Robert Fitzwalter

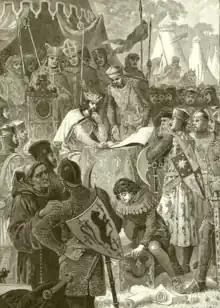
Stylised depiction of John signing of Magna Carta, from "Cassell's History of England" (1902)

Robert Fitzwalter was the son of Walter Fitz Robert of Woodham Walter and his wife Maud (or Mathilde), the daughter of Richard de Lucy of Diss (a member of the de Lucy family). Robert was a feudal baron of the fourth generation after the Norman Conquest, great-grandson of Richard fitz Gilbert (d. c. 1090). His paternal grandfather was Richard fitz Gilbert's son Robert Fitz Richard, steward of Henry I, to whom the king had granted the lordship of Dunmow and of the honour or soke of Baynard's Castle in the southwest angle of the City of London, to which the hereditary office of castellain and chief banneret of the City of London was annexed, both of which had become forfeited to the crown by William Baynard. While steward Robert may have been descended from the powerful Norman counts of Brionne, among the higher ranks of the nobility of the Norman Conquest, the house of Fitzwalter belongs properly to the administrative families, who in the latter part of the twelfth century had stepped into the place of the old feudal houses. The house of Fitzwalter's possession of the soke of Baynard's Castle, which grew into an ordinary ward, brought it into intimate relations with the Londoners. Robert Fitzwalter was himself engaged in trade, and owned wine ships which received special privileges from King John.